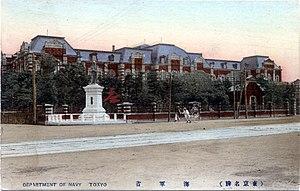
Le gouvernement de Meiji est le premier gouvernement de l'Empire du Japon. Il était principalement formé de politiciens issus des domaines de Satsuma et de Chōshū avec l'empereur du Japon à leur tête.
Le ministère japonais de la Marine était un ministère de l'Empire du Japon chargé d'administrer la Marine impériale japonaise. Il exista de 1872 à 1945.
Josiah Conder, né le 28 septembre 1852 à Londres et décédé le 21 juin 1920 à Tokyo, est un architecte britannique qui fut conseiller étranger au Japon pendant l'ère Meiji. Il conçut de nombreux bâtiments publics de Tokyo, comme le Rokumeikan, et forma beaucoup d'architectes japonais qui devinrent plus tard reconnus. Il est surnommé au Japon le "père de l'architecture moderne japonaise".